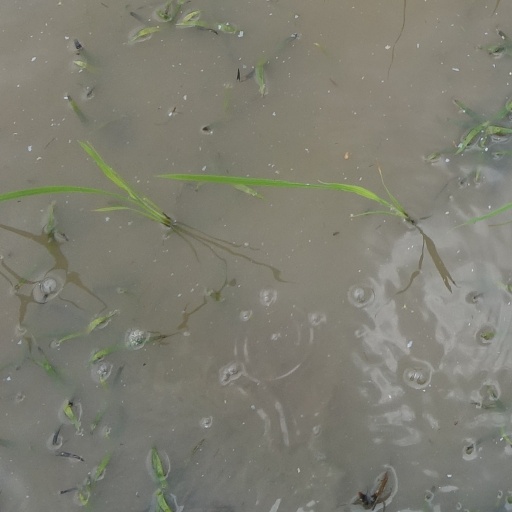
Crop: rice